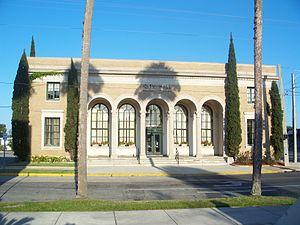
La ville de Palatka est le siège du comté de Putnam, situé en Floride, aux États-Unis. Lors du recensement de 2010, la population de la ville était de 10 558 habitants.